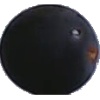
Label: blue_grape